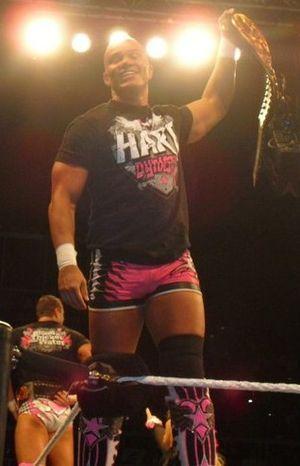
Theodore James Wilson est un catcheur canadien. Il travaille actuellement à la World Wrestling Entertainment sous le nom de Tyson Kidd comme producteur.